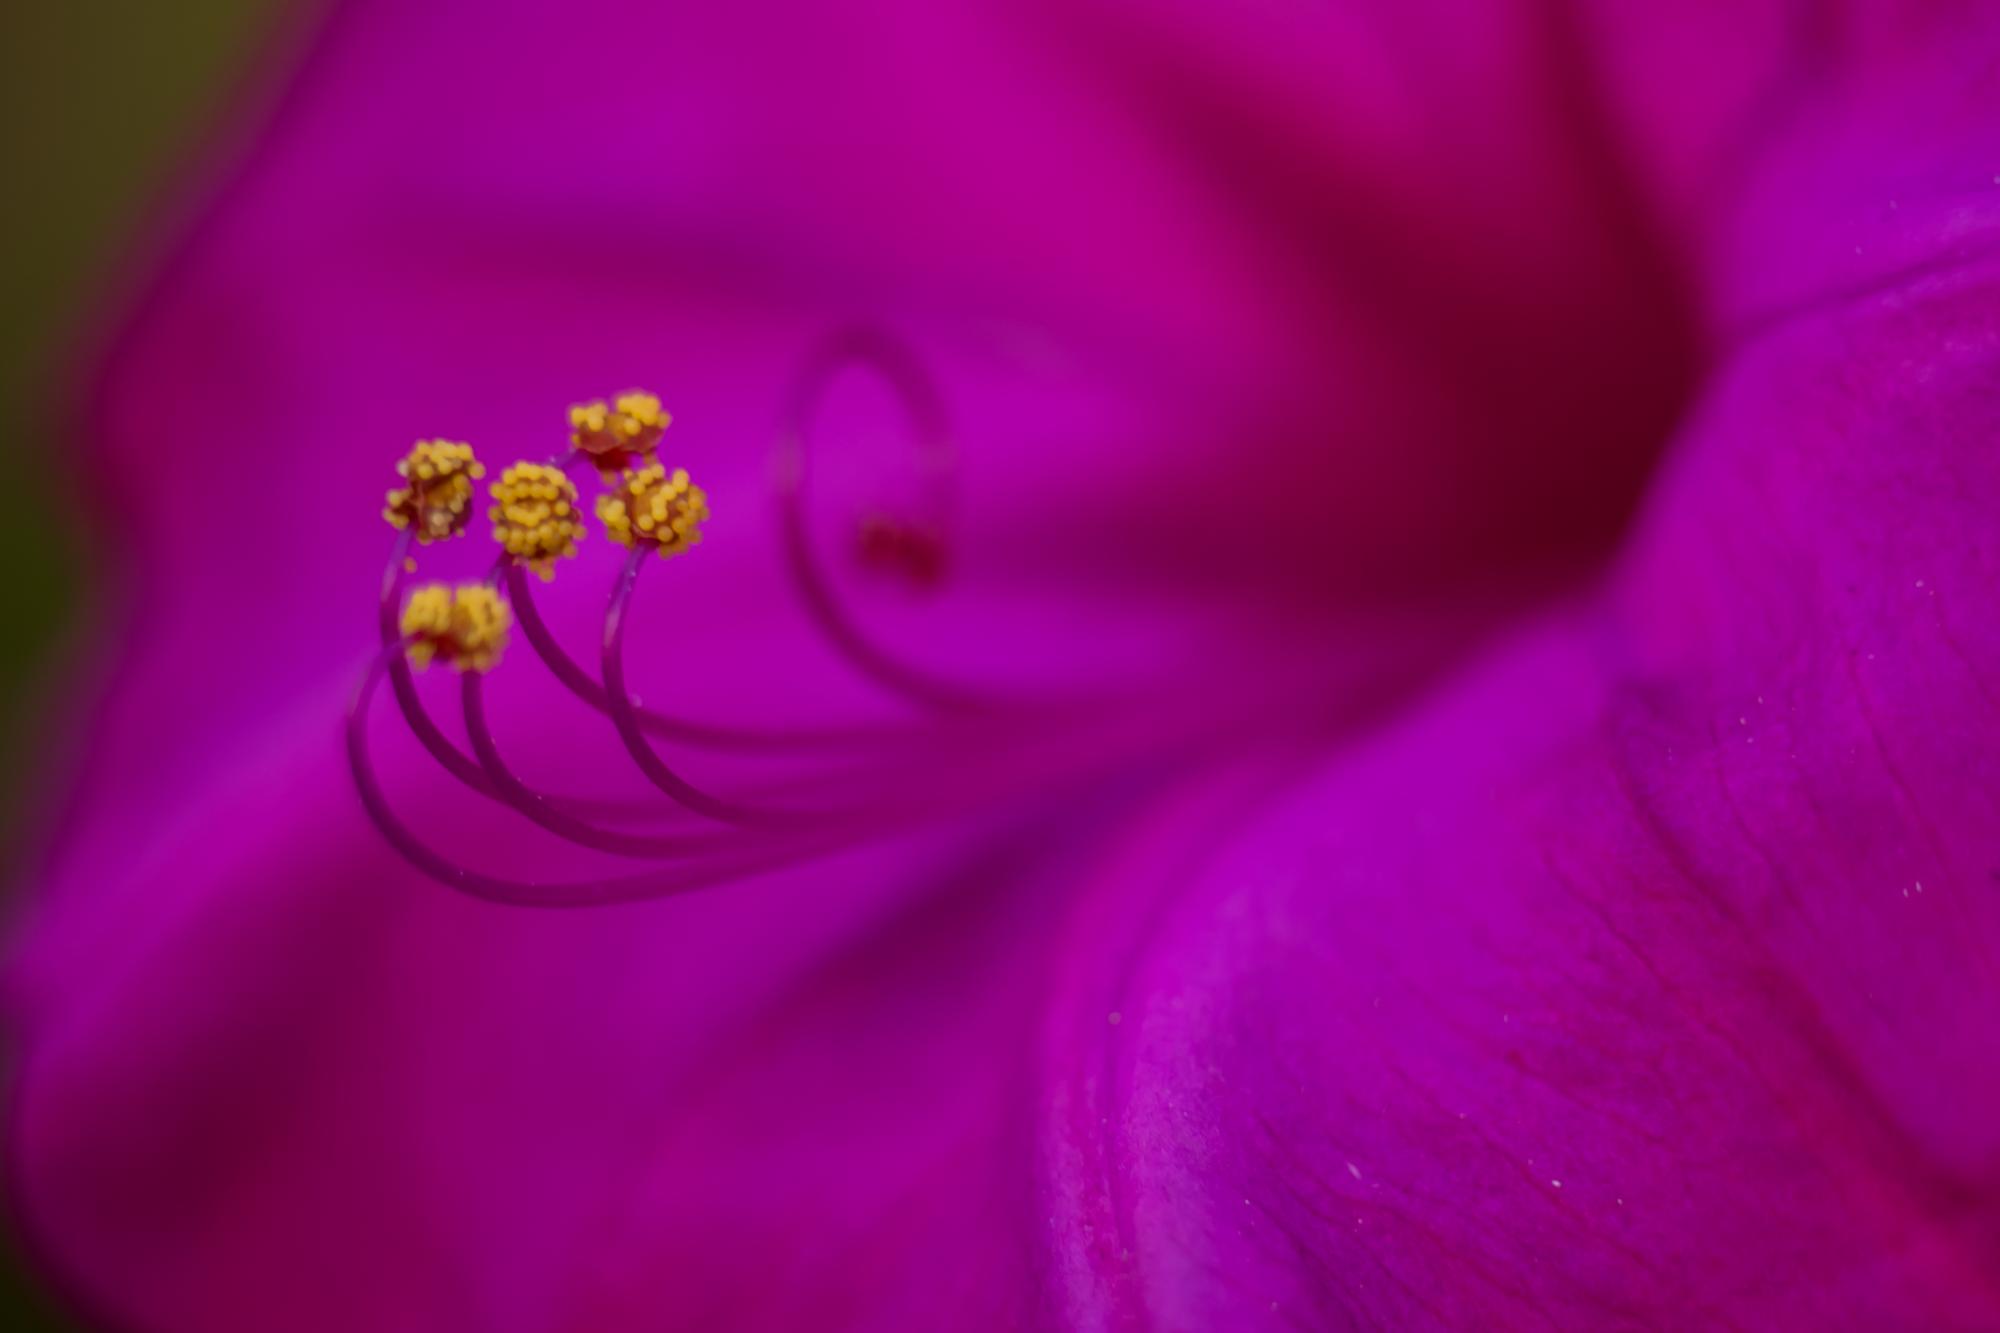
nature, blossom, light, plant, photography, leaf, flower, purple, petal, bloom, europe, pollen, red, color, macro, peace, serene, nikon, closeup, pink, flora, close up, happiness, violet, fleur, passion, soft, nikkor, magenta, quiet, douceur, parfum, nikond750, plaisir, softness, scent, perfume, treasure, pleasure, bienetre, macro photography, c uruyann, flowering plant, computer wallpaper, land plant